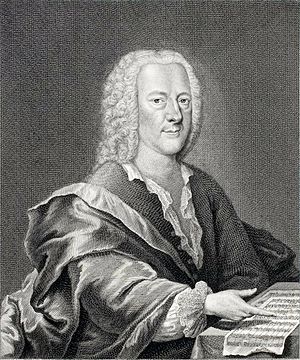
Georg Philipp Telemann / Liv og gerning / Frankfurt am Main
Telemann, Kobberstik af Georg Lichtensteger (ca. 1745).
Georg Philipp Telemann var en tysk komponist.